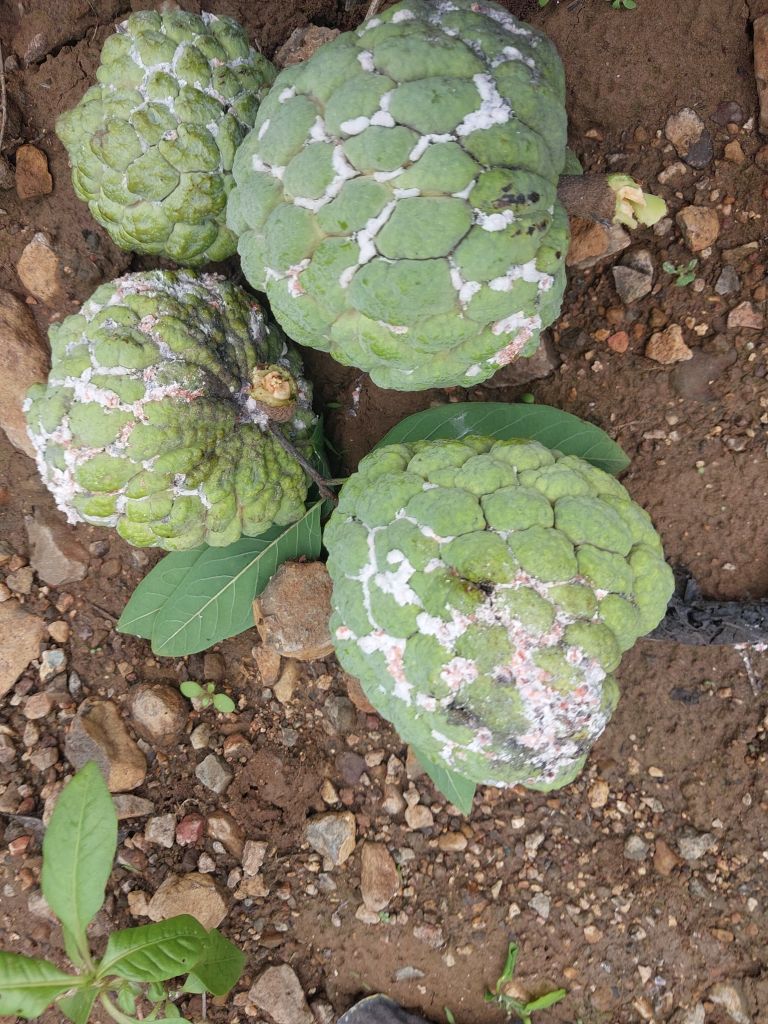
Disease label: Mealy Bug